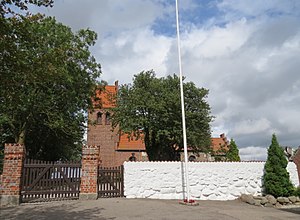
Snostrup Kirke
Snostrup Kirke med kirkegårdsmur
Snostrup Kirke ligger i den nordøstlige udkant af landsbyen Snostrup ca. 5 km SØ for Frederikssund.